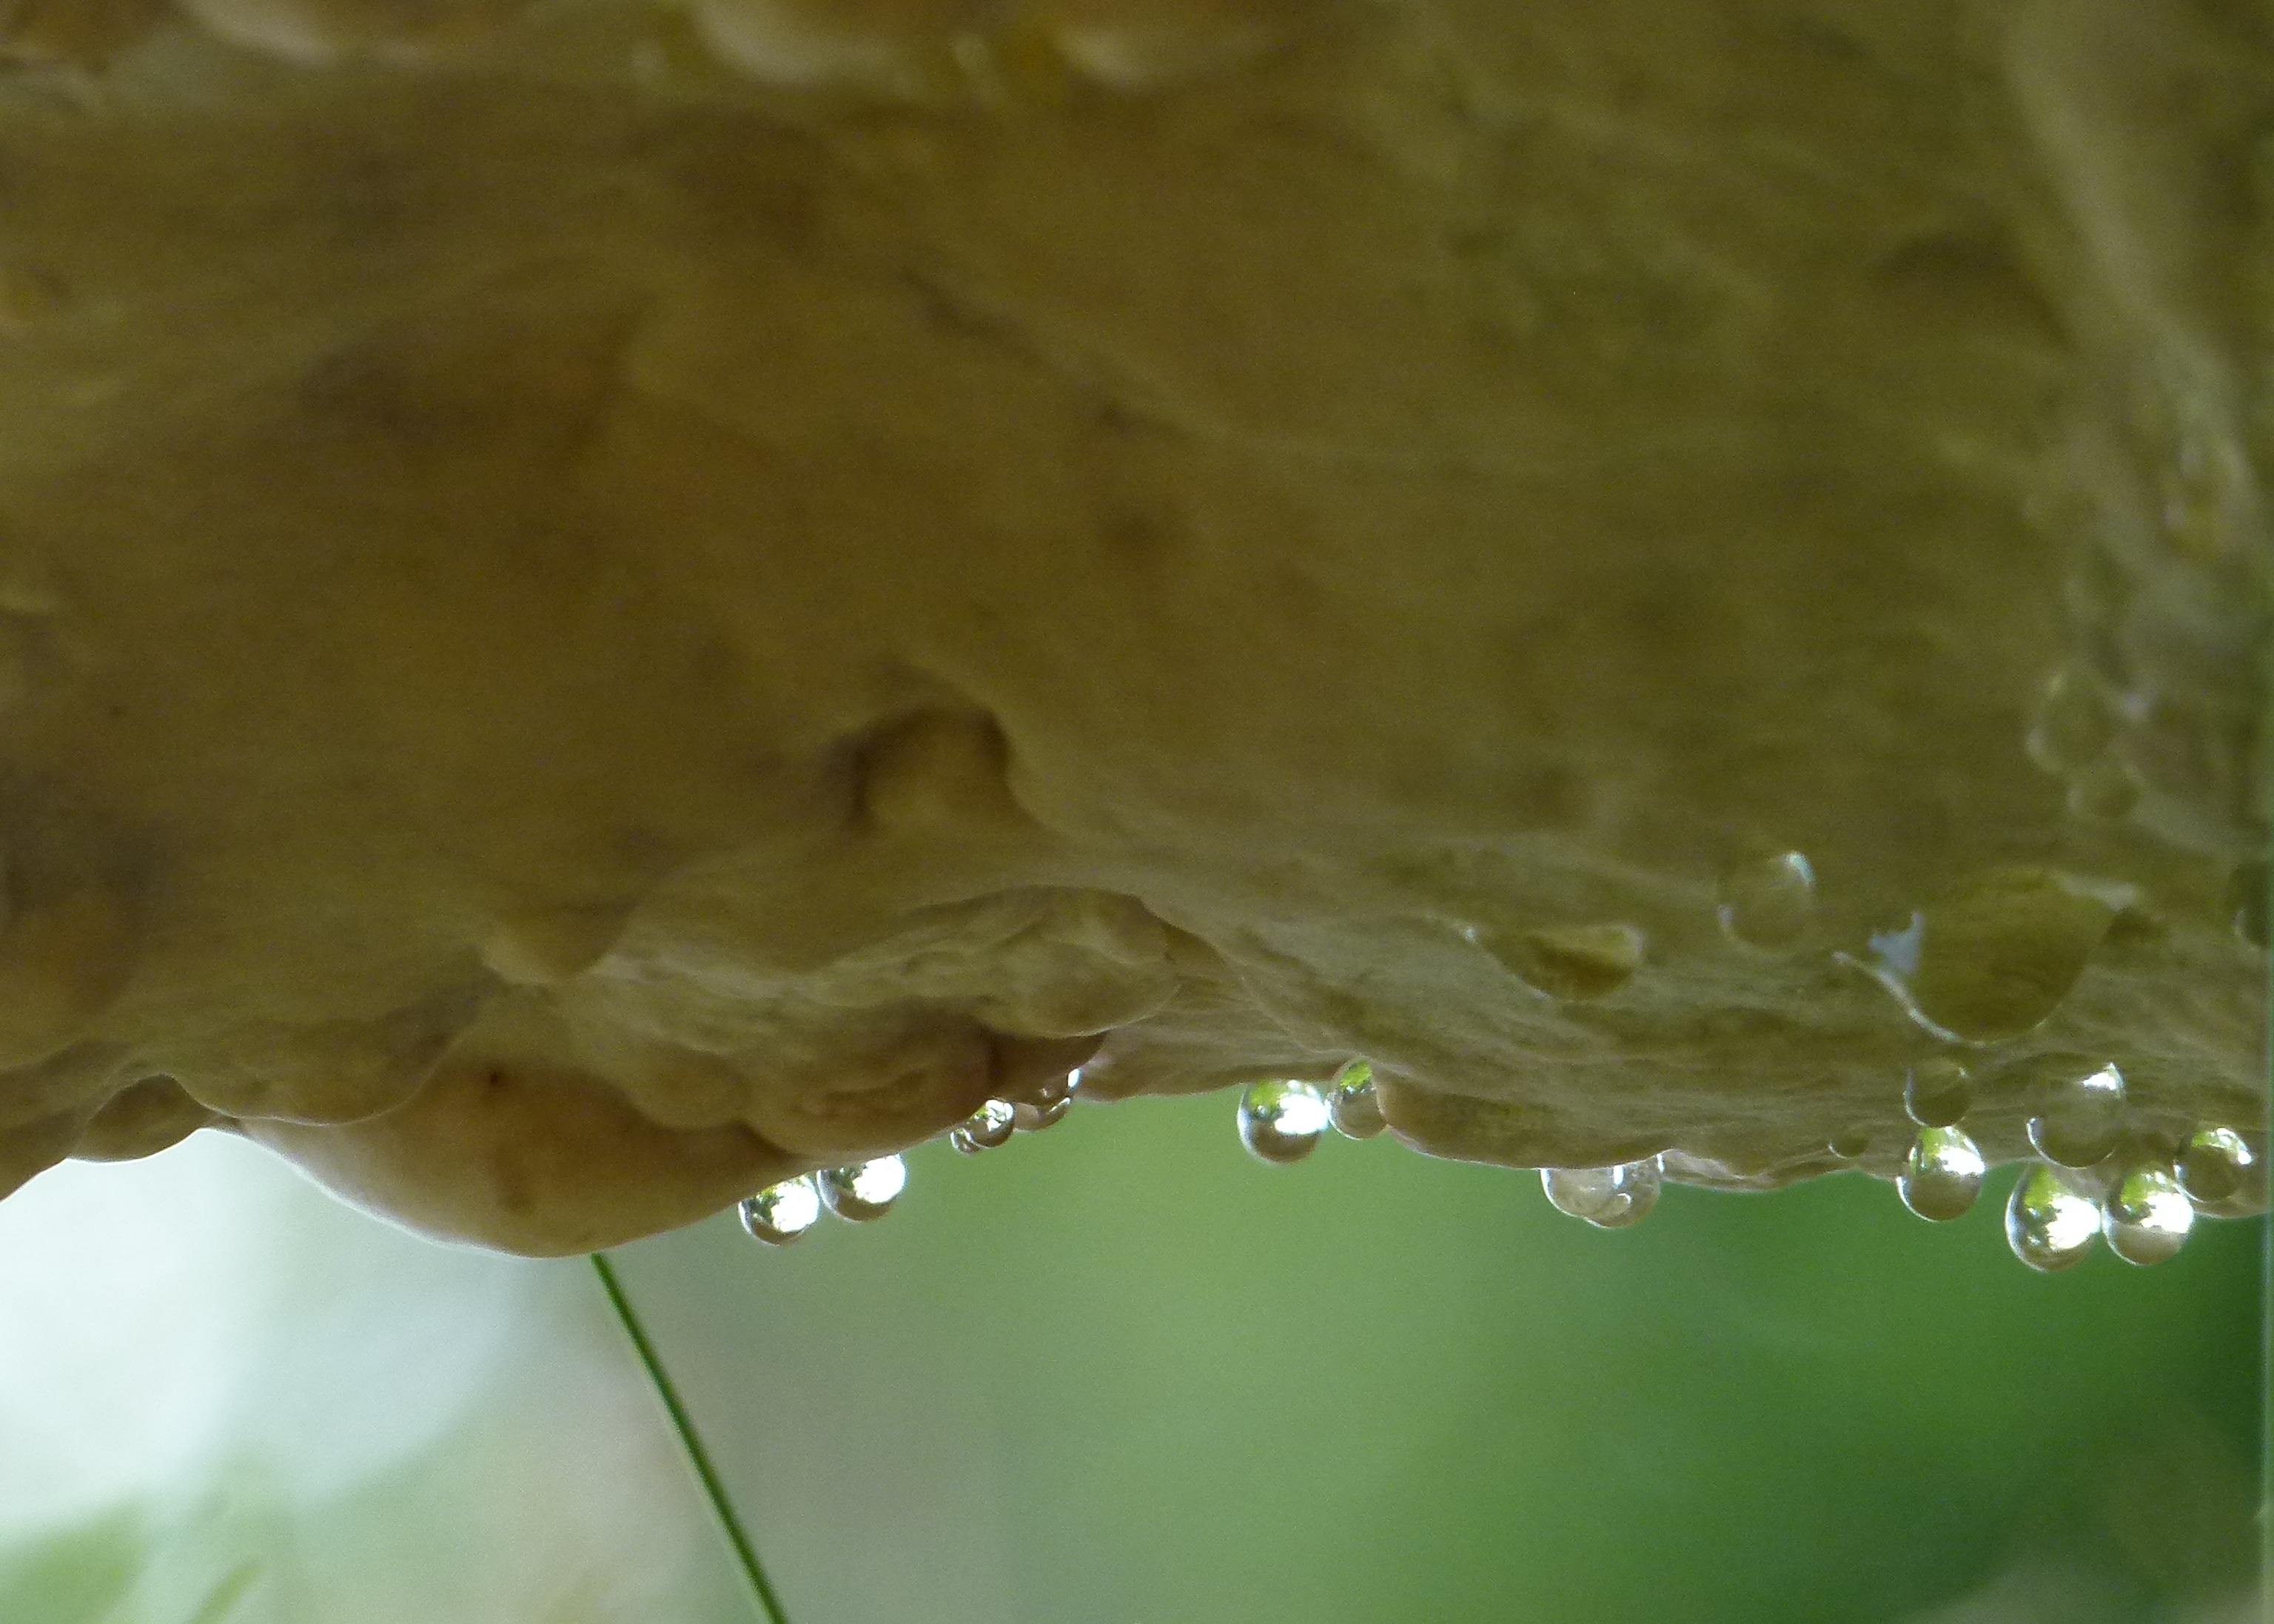
tree, water, nature, forest, leaf, green, insect, macro, hanging, invertebrate, close up, fungus, macro photography, rain drops